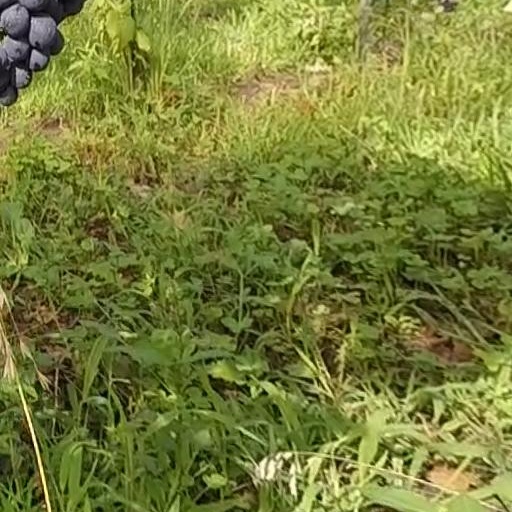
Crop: grape